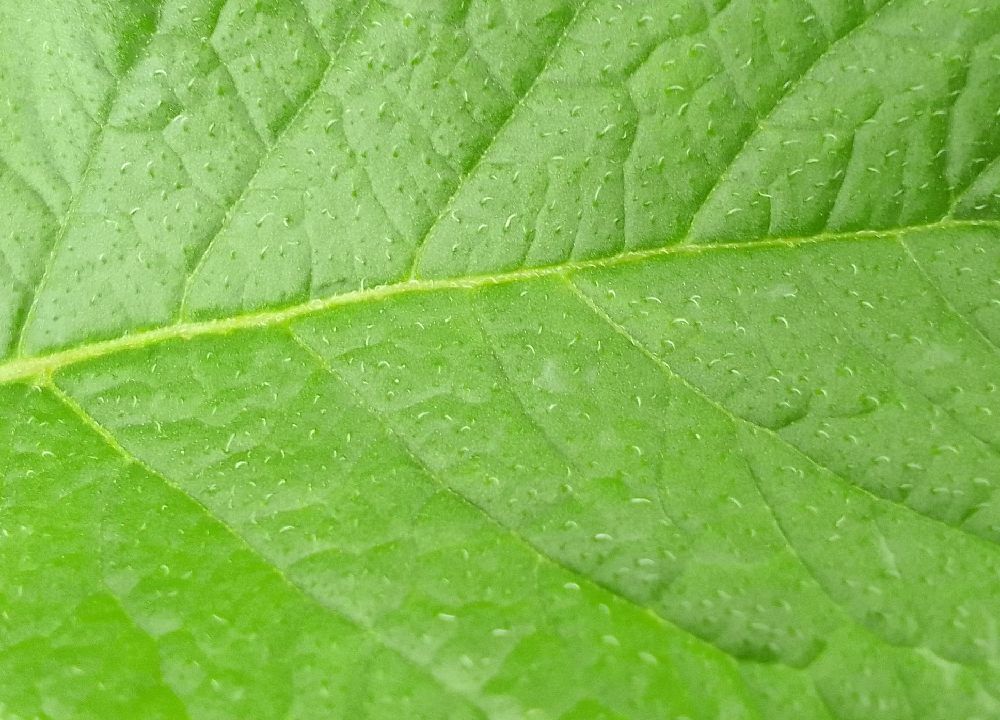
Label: Healthy